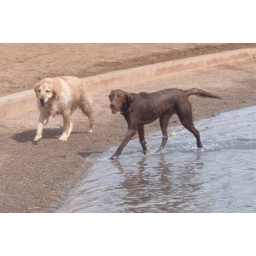
This was at the dog park lake in far-away Gilbert AZ. Worth the hour drive though